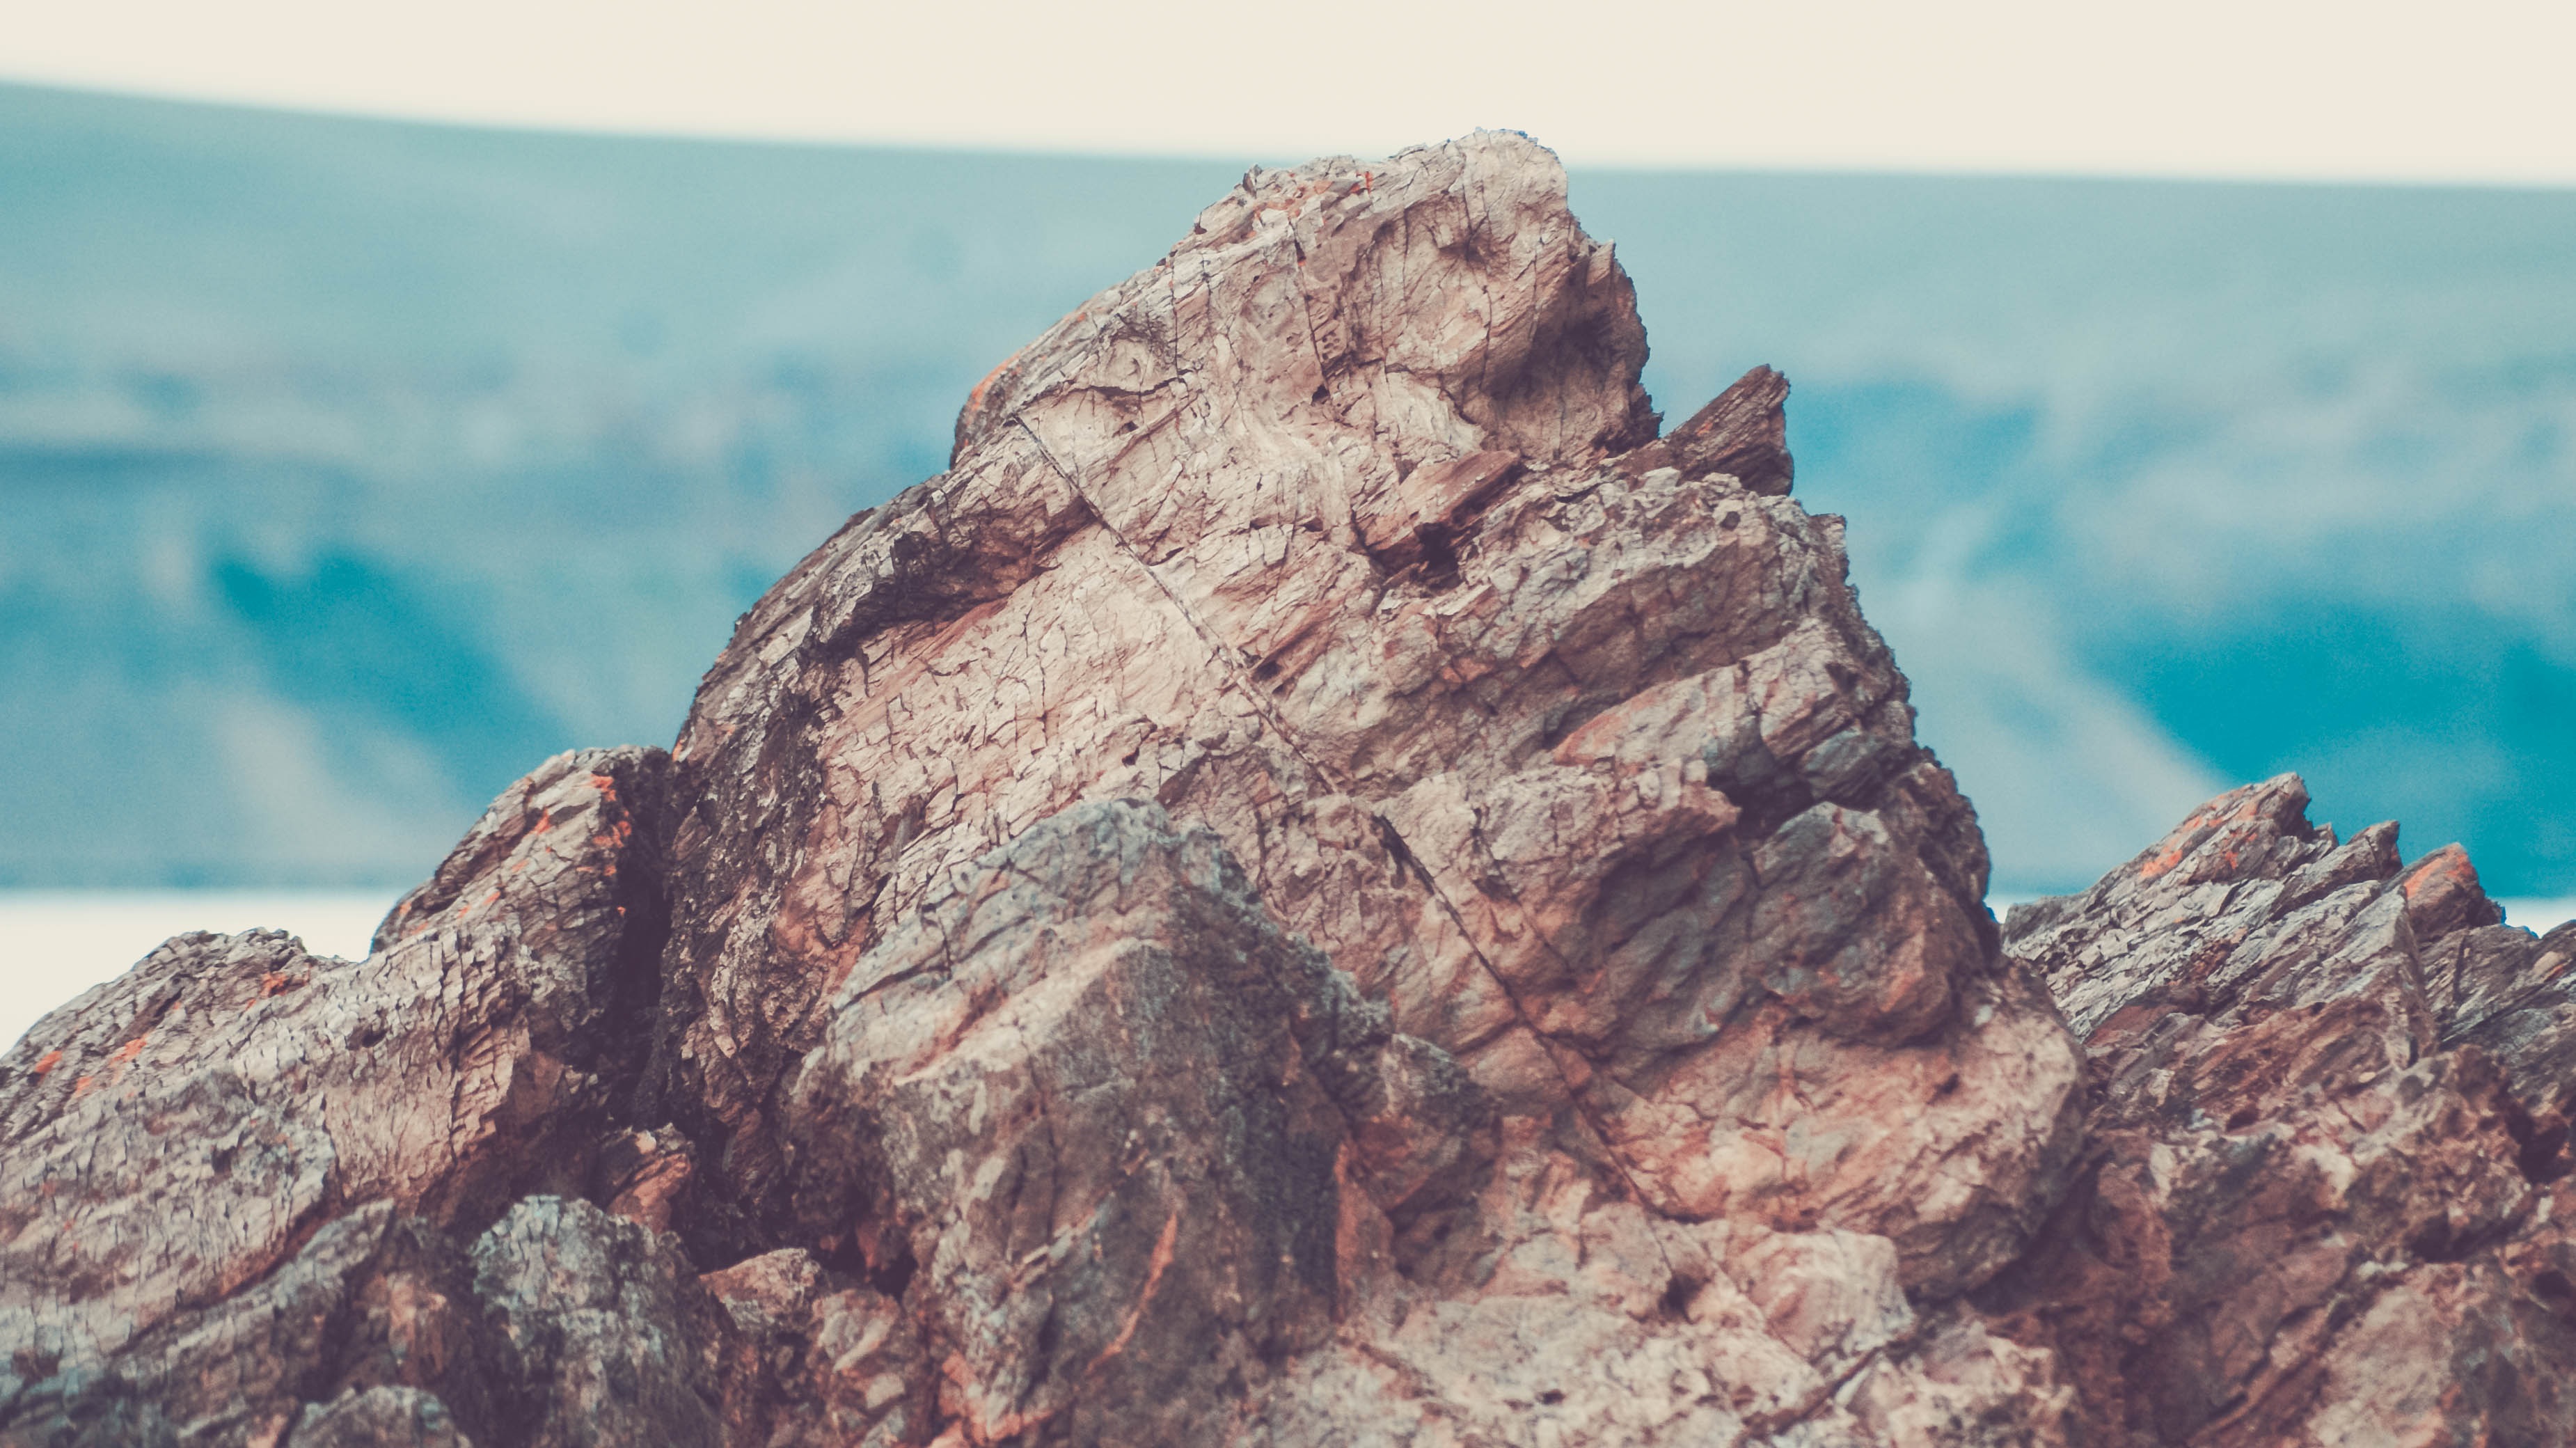
sea, coast, nature, rock, ocean, mountain, stone, formation, cliff, rocky, terrain, material, close up, outdoors, geology, cape, landform, geographical feature, mountainous landforms